Alexander Griboyedov

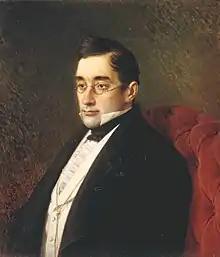
Posthumous portrait (1873) by Ivan Kramskoi

Alexander Sergeyevich Griboyedov (15 January 179511 February 1829) was a Russian diplomat, playwright, poet, and composer. His one notable work is the 1823 verse comedy "Woe from Wit". He was Russia's ambassador to Qajar Persia, where he and all the embassy staff were massacred by an angry mob in the aftermath of the ratification of the Treaty of Turkmenchay (1828), which confirmed the cession to Russia of Persia's northern territories comprising Transcaucasia and parts of the North Caucasus. Griboyedov played a pivotal role in the ratification of the treaty. The immediate cause for the incident was Griboyedov giving refuge to Armenians who had escaped from the harems of the Persian shah and his son.